Riddrie

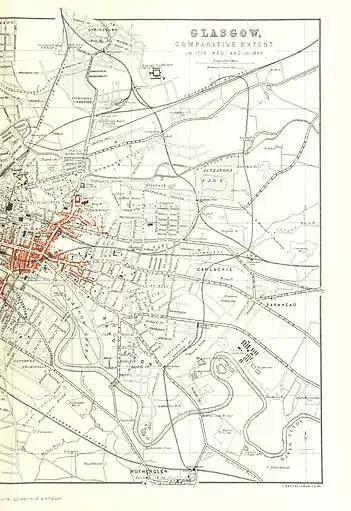
Glasgow map 1888

From 1861, the House of Refuge in Duke Street, a boys' reformatory, had added to its operation an experimental branch at Riddrie Farm. Prior to this the harsh regime at the Duke Street reformatory had been conducted entirely indoors. Riddrie Farm extended to and was used for giving the boys a basic training in farm labour as well as some fresh air. In 1866, 25 boys had this opportunity and were educated in "spade-husbandry, to drain the land, to cultivate cabbages and turnips, to tend cows and horses etc." The Riddrie Farm establishment was fully certified to operate as from 16 January 1867. Riddrie Farm was closed as from 1871 due to excessive costs to run two sites. During its time in operation, Riddrie Farm was supervised and inspected by the Prison Commissioners, being classified as a Reformatory and Industrial School. Riddrie Farm was inspected in June and September 1869 at a point where there were 128 boys resident. There had been discussion as to whether the whole reformatory ought to be relocated to Riddrie, so the character of Riddrie was known to the prison authorities long before the building of Barlinnie. In the period 1866–68, 158 boys were discharged from the Duke Street/ Riddrie Farm reformatory. Forty seven are not accounted for, whereas 34 are convicted of further crimes, and 64 are recorded as "doing well." In a Glasgow map of 1888, Riddrie can be seen and it is shown as containing only one very large building, the rest being open land.